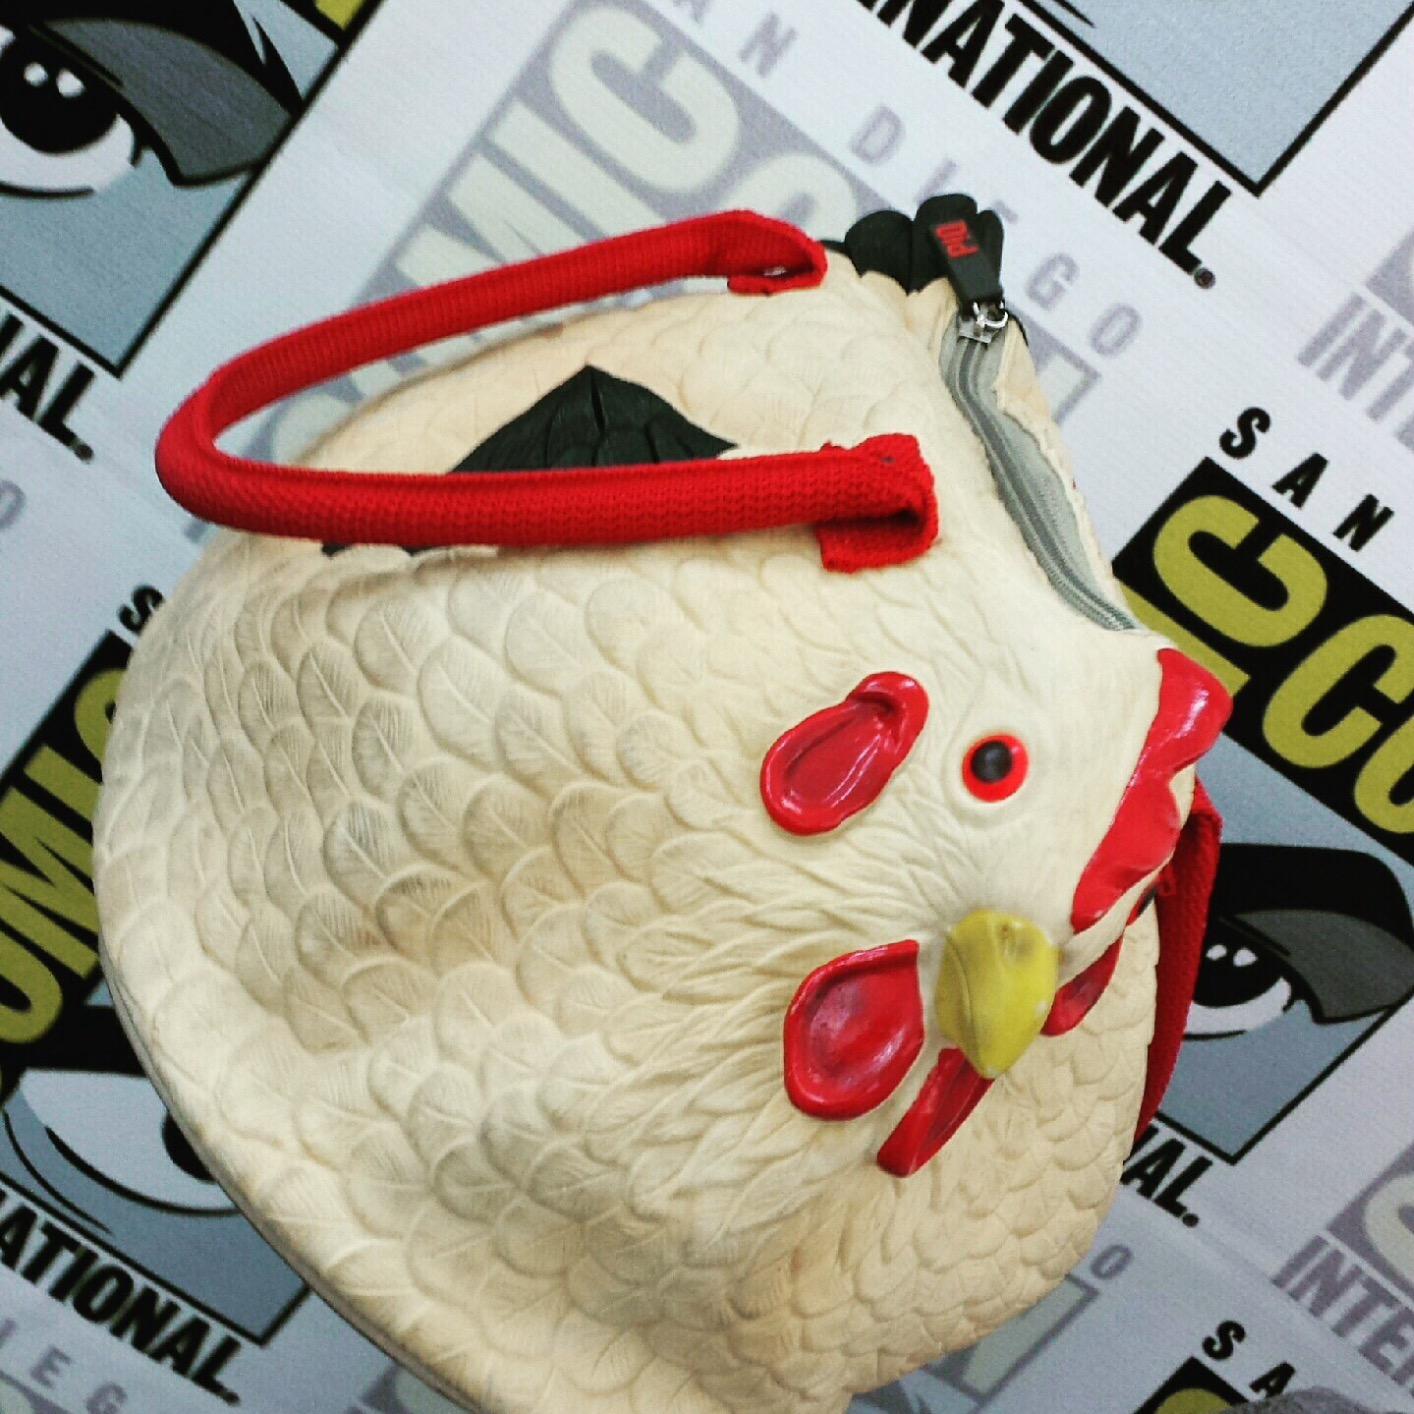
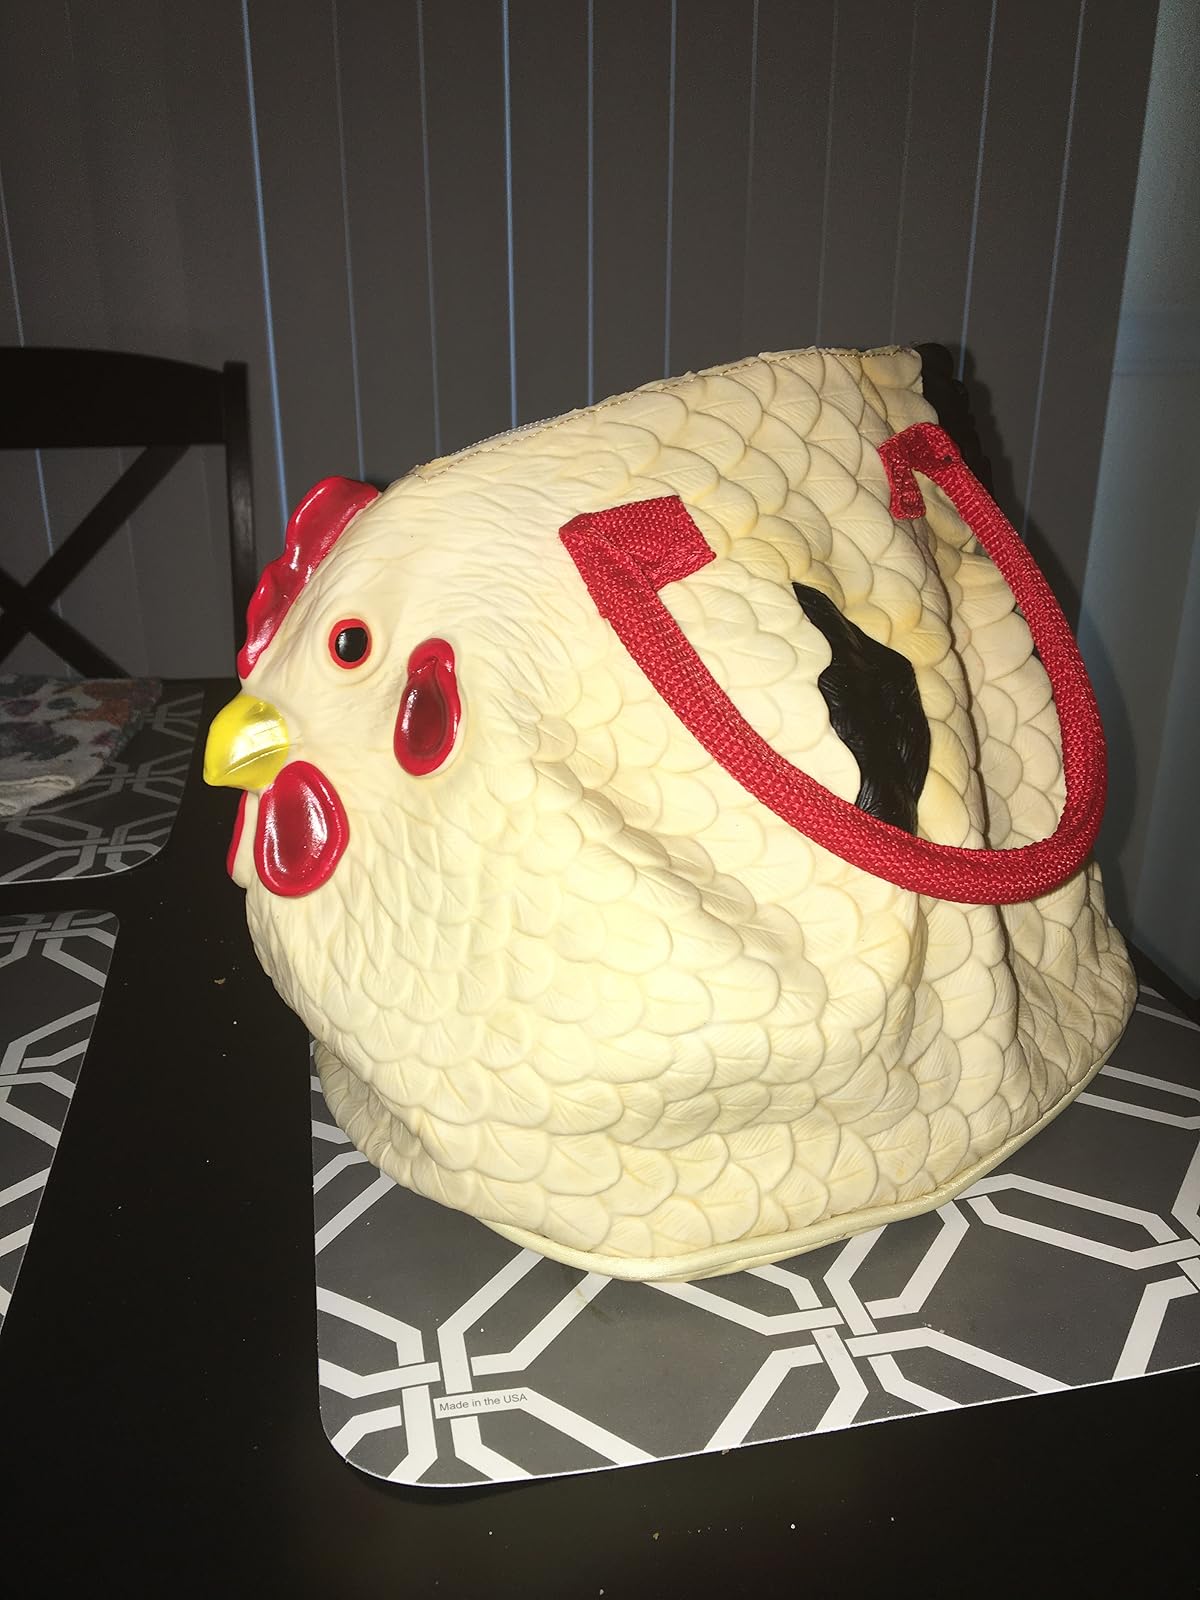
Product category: accessories_handbag
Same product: yes